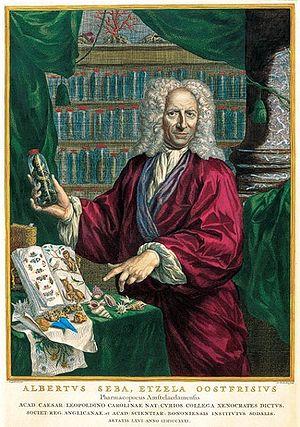
Albertus Seba est un zoologiste et un pharmacien hollandais, célèbre pour son cabinet de curiosités.